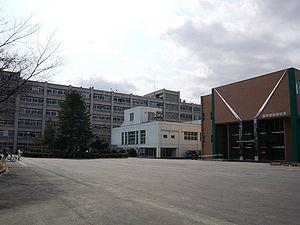
L'Université de Yamagata est une université nationale japonaise, située dans les villes de Yamagata, Yonezawa, et Tsuruoka dans la préfecture de Yamagata.